Swap (finance)

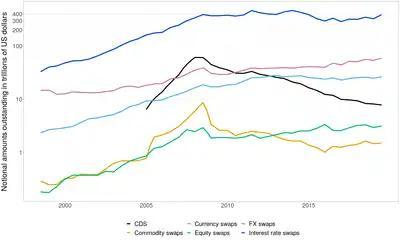
Source: BIS Semiannual OTC derivatives statistics at end-December 2019

A Major Swap Participant (MSP, or sometimes Swap Bank) is a generic term to describe a financial institution that facilitates swaps between counterparties. It maintains a substantial position in swaps for any of the major swap categories. A swap bank can be an international commercial bank, an investment bank, a merchant bank, or an independent operator. A swap bank serves as either a swap broker or swap dealer. As a broker, the swap bank matches counterparties but does not assume any risk of the swap. The swap broker receives a commission for this service. Today, most swap banks serve as dealers or market makers. As a market maker, a swap bank is willing to accept either side of a currency swap, and then later on-sell it, or match it with a counterparty. In this capacity, the swap bank assumes a position in the swap and therefore assumes some risks. The dealer capacity is obviously more risky, and the swap bank would receive a portion of the cash flows passed through it to compensate it for bearing this risk.